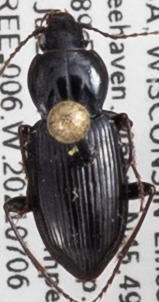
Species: Pterostichus mutus
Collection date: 2021-07-06
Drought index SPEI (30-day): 0.548
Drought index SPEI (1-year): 0.54
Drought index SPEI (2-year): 1.348